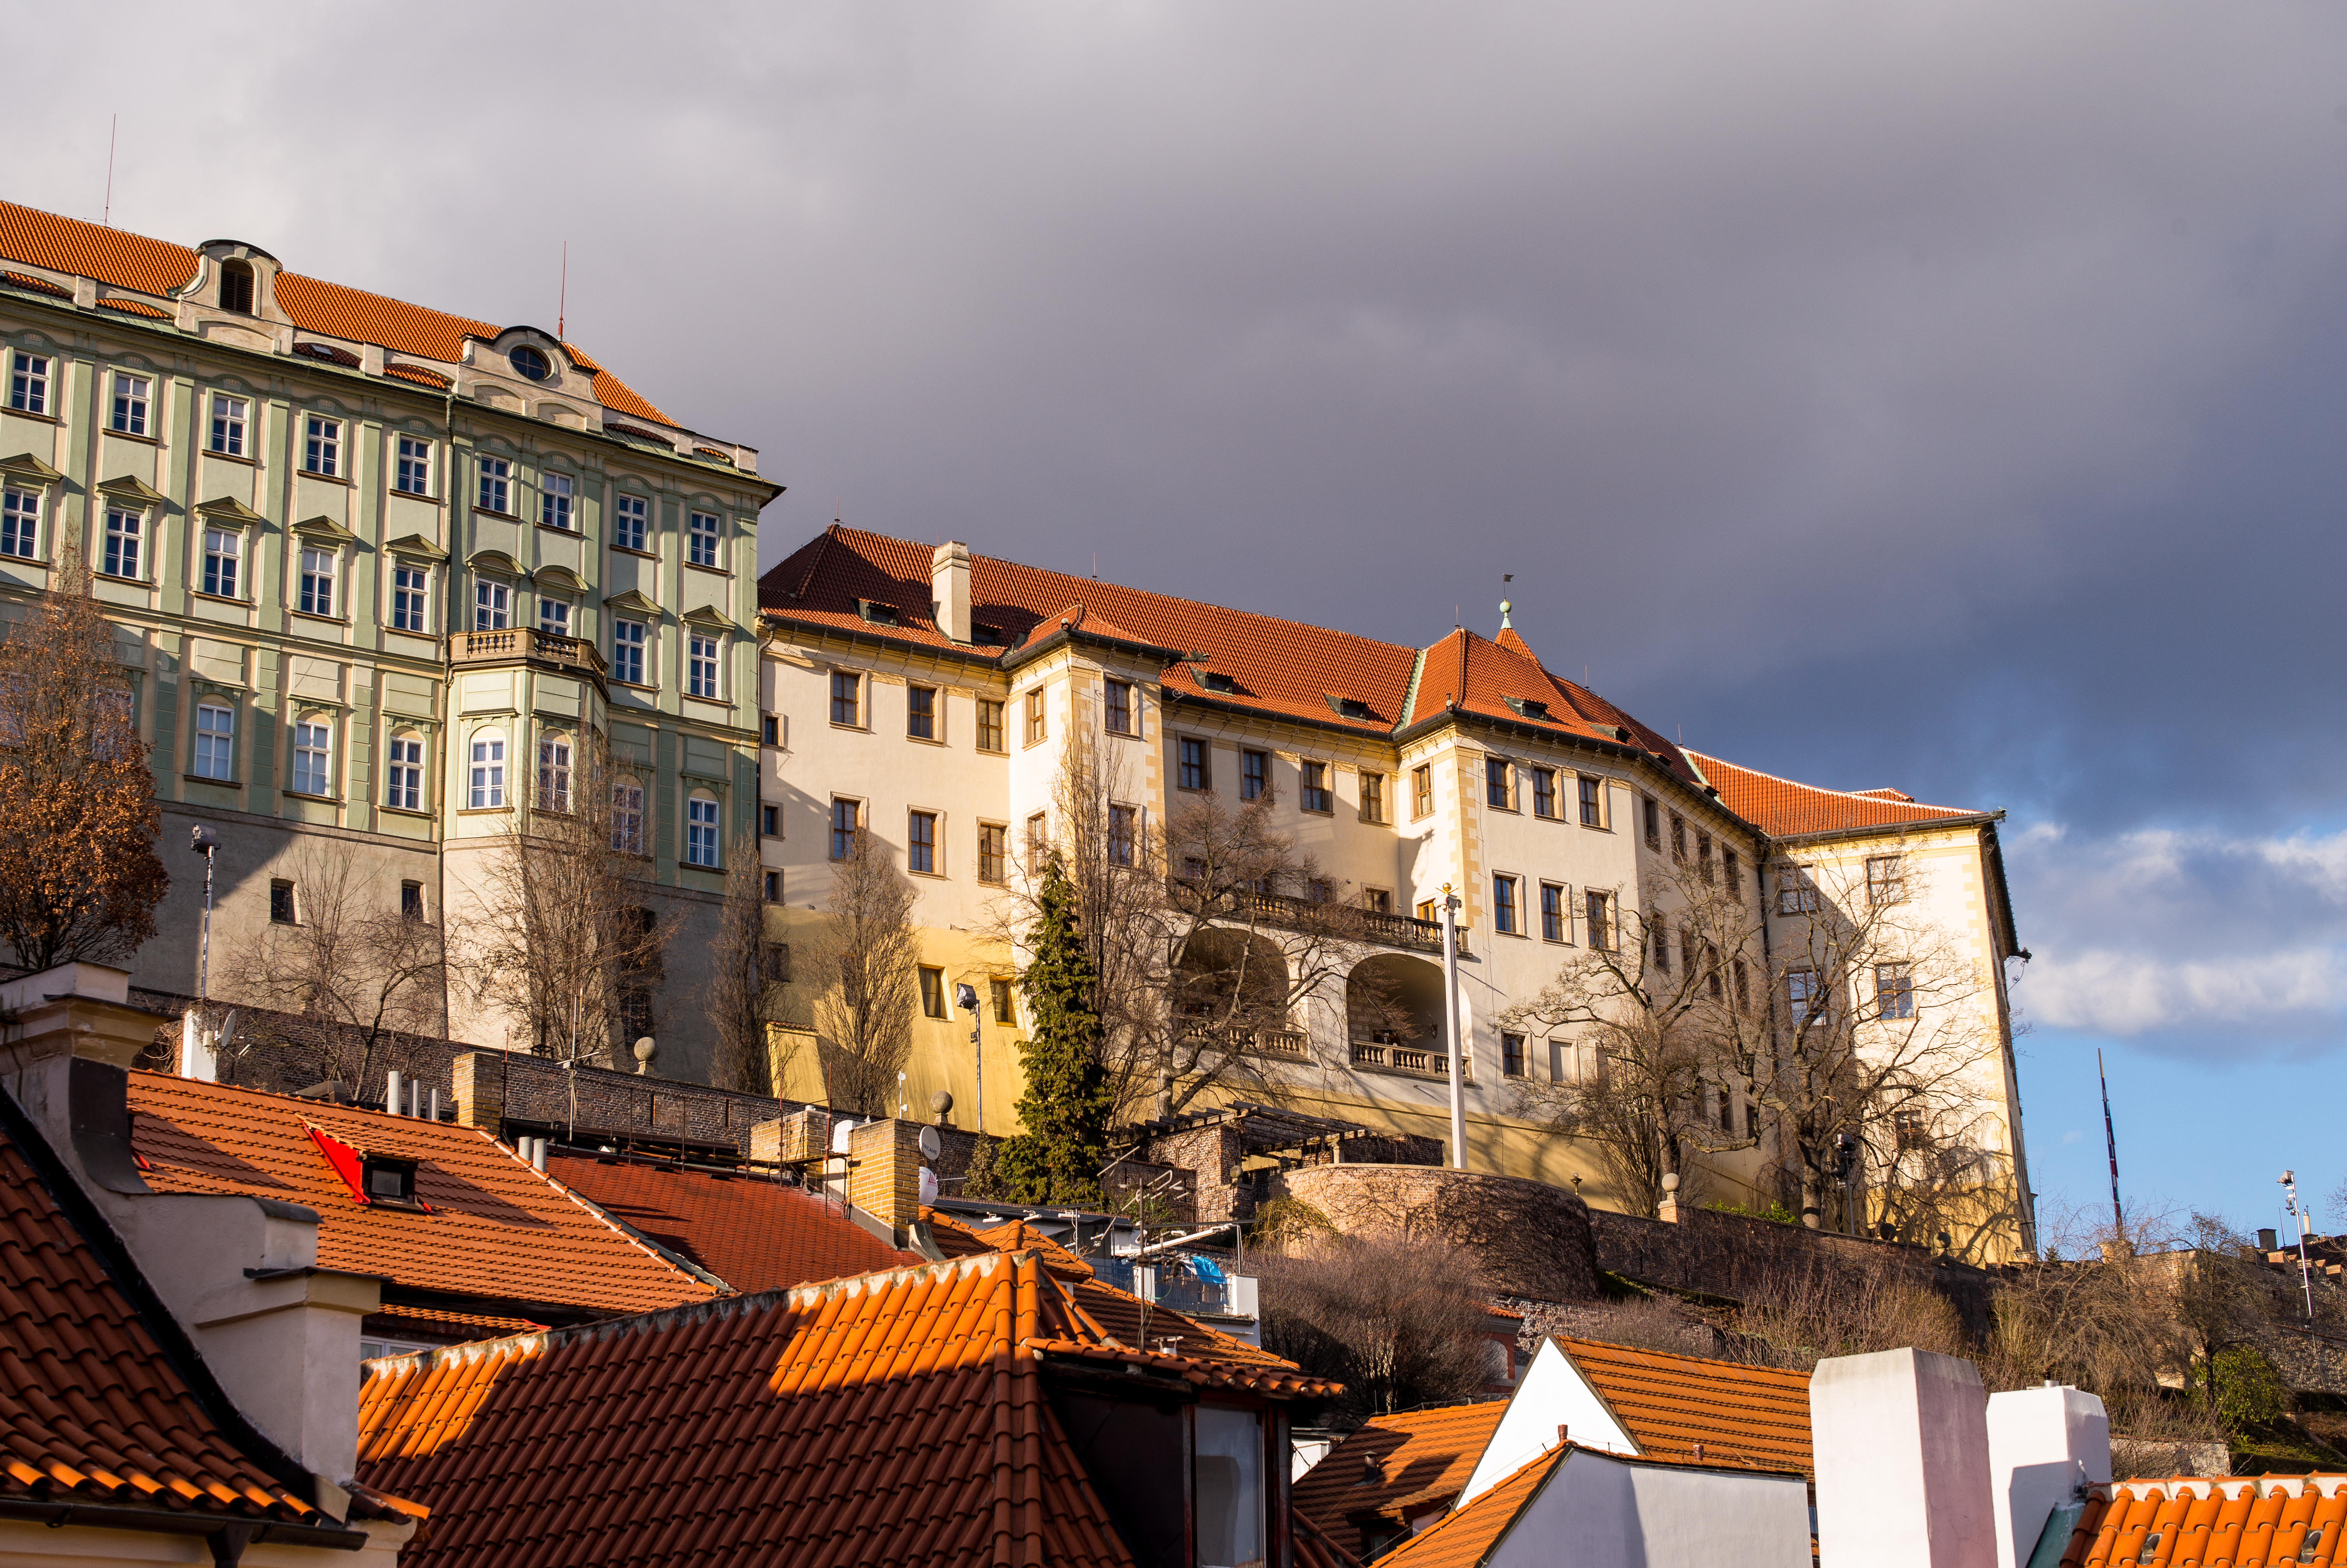
winter, architecture, town, chateau, city, cityscape, travel, europe, castle, landmark, prague, tourism, waterway, m, praga, 50, leica, afternoon, 240, summilux, hrad, czech, bohemia, praha, praag, prag, neighbourhood, urban area, human settlement